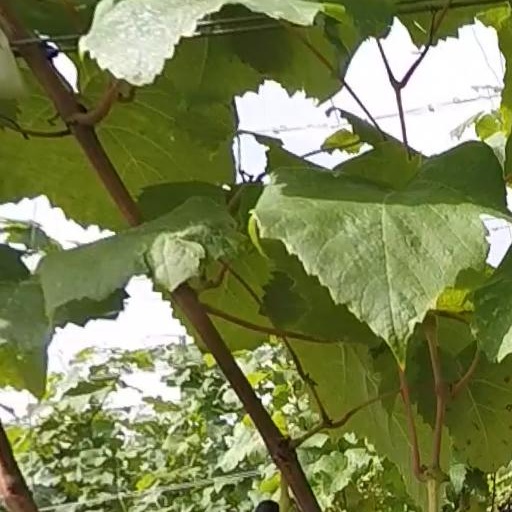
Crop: grape